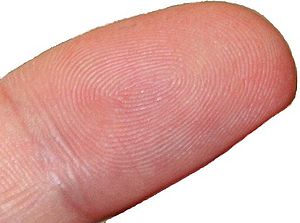
Finger / Fingeraftryk
En finger er et af de fem bevægelige lemmer, som sidder yderst på hånden hos mennesker og visse andre arter, som aber. Fingrene bruges blandt andet til at føle og gribe med. Yderst på fingrene sidder neglene. De skal beskytte fingrene, som er meget følsomme. Der er to led i en finger, ligeså vel som i en tå.